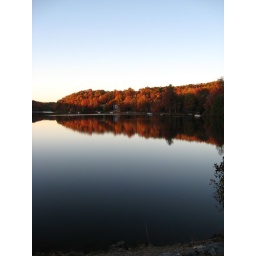
...the lake @ Connestee yesterday! Perfection! Not a cloud in the sky, or a ripple in the water :D